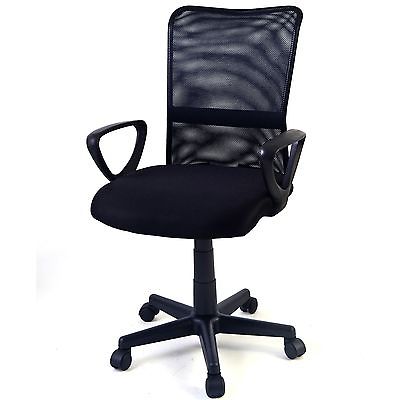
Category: chair